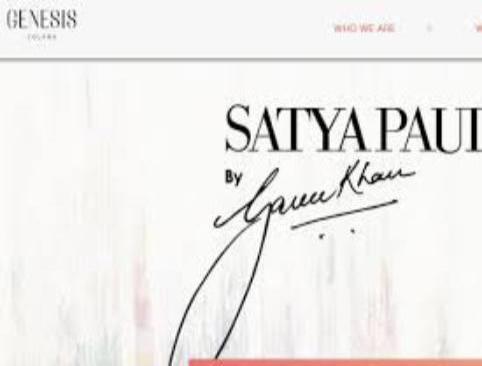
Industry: Clothes